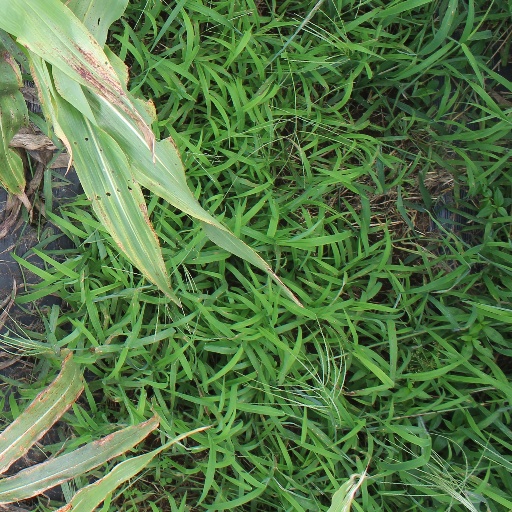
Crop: sorghum